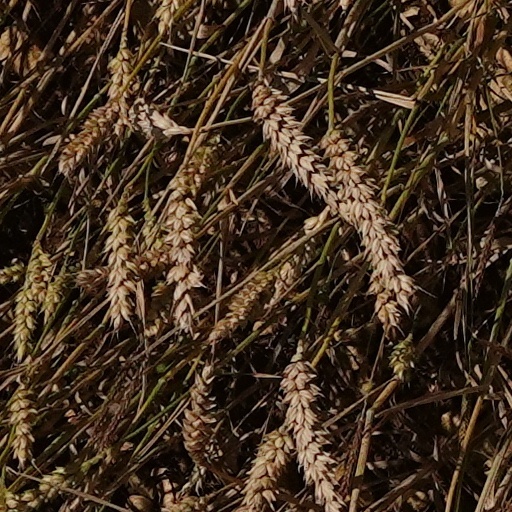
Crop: wheat